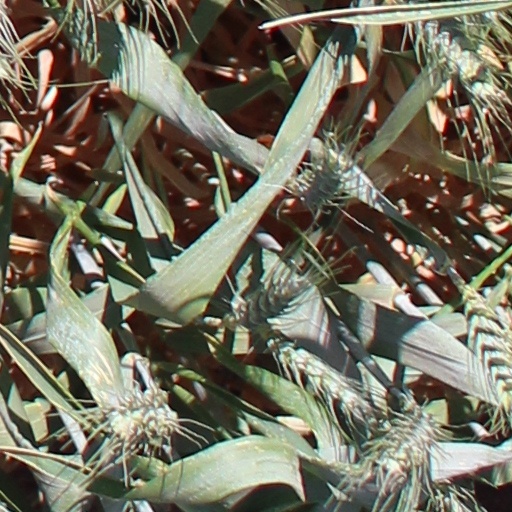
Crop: wheat